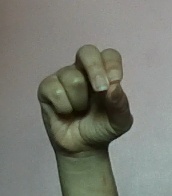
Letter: gaaf